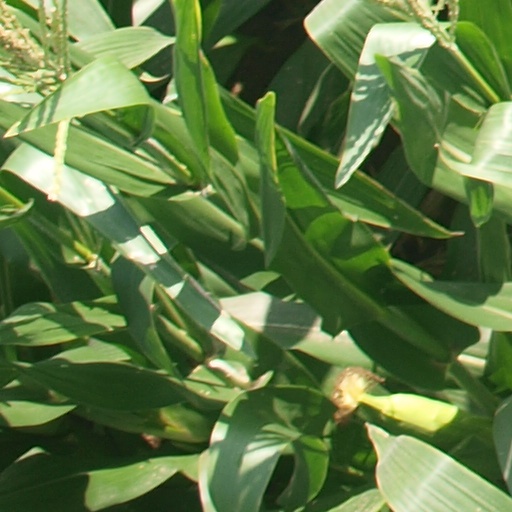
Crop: maize; corn